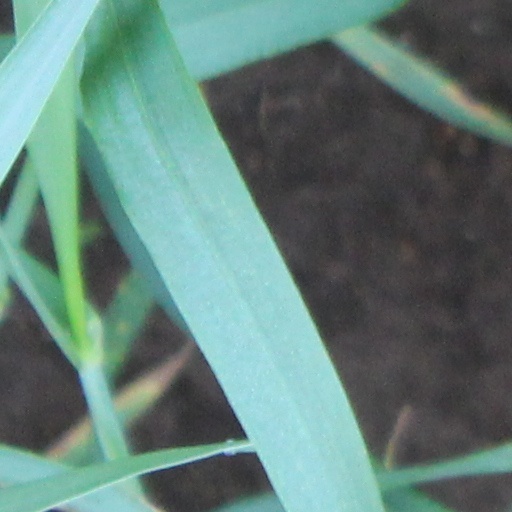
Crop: wheat